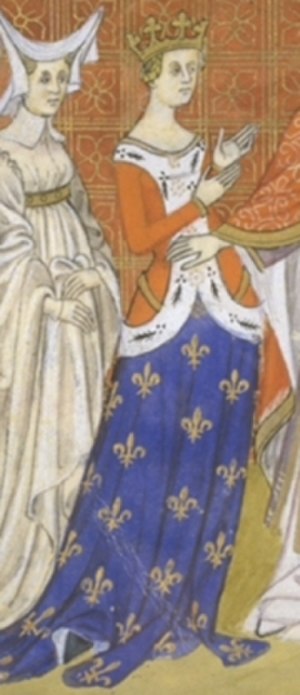
Blanka af Burgund
Blanka af Burgund var dronning af Frankrig og Navarra i et par måneder i 1322 gennem sit ægteskab med Karl 4. Som datter af Otto 4., Greve af Burgund og Mahaut af Artois, blev hun ført ind i et katastrofalt ægteskab, som resultat af sin mors ambitioner. Otte år inden sin mands tronbestigelse blev Blanka arresteret og fundet skyldig i utroskab med en normandisk ridder. Hendes svigerinde, Margrete af Burgund, led samme skæbne, mens hendes søster Johanne 2. af Burgund blev frikendt. Blanka blev fængslet, indtil hun blev dronning, da hun blev flyttet til kysten af Normandiet. Den præcise dato og sted for hendes død er ukendt. Den blotte kendsgerning, at hun døde, blev ganske enkelt nævnt i anledning af hendes mands tredje ægteskab i april 1326.